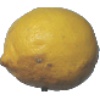
Label: Lemon 1